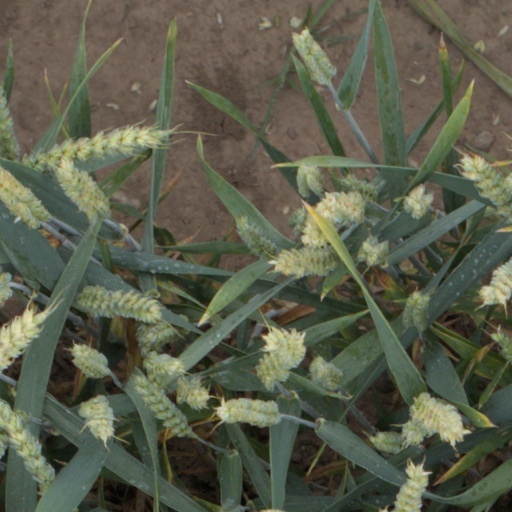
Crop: wheat